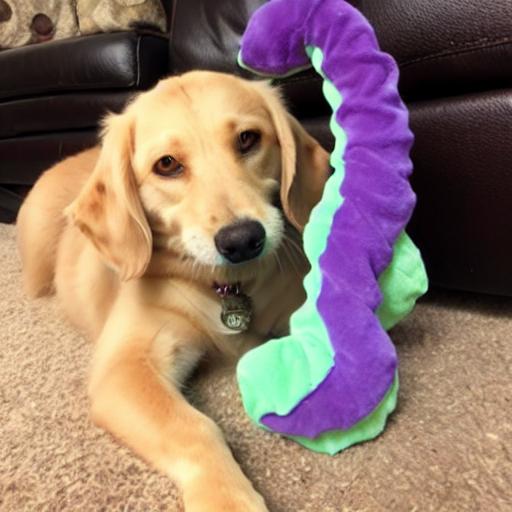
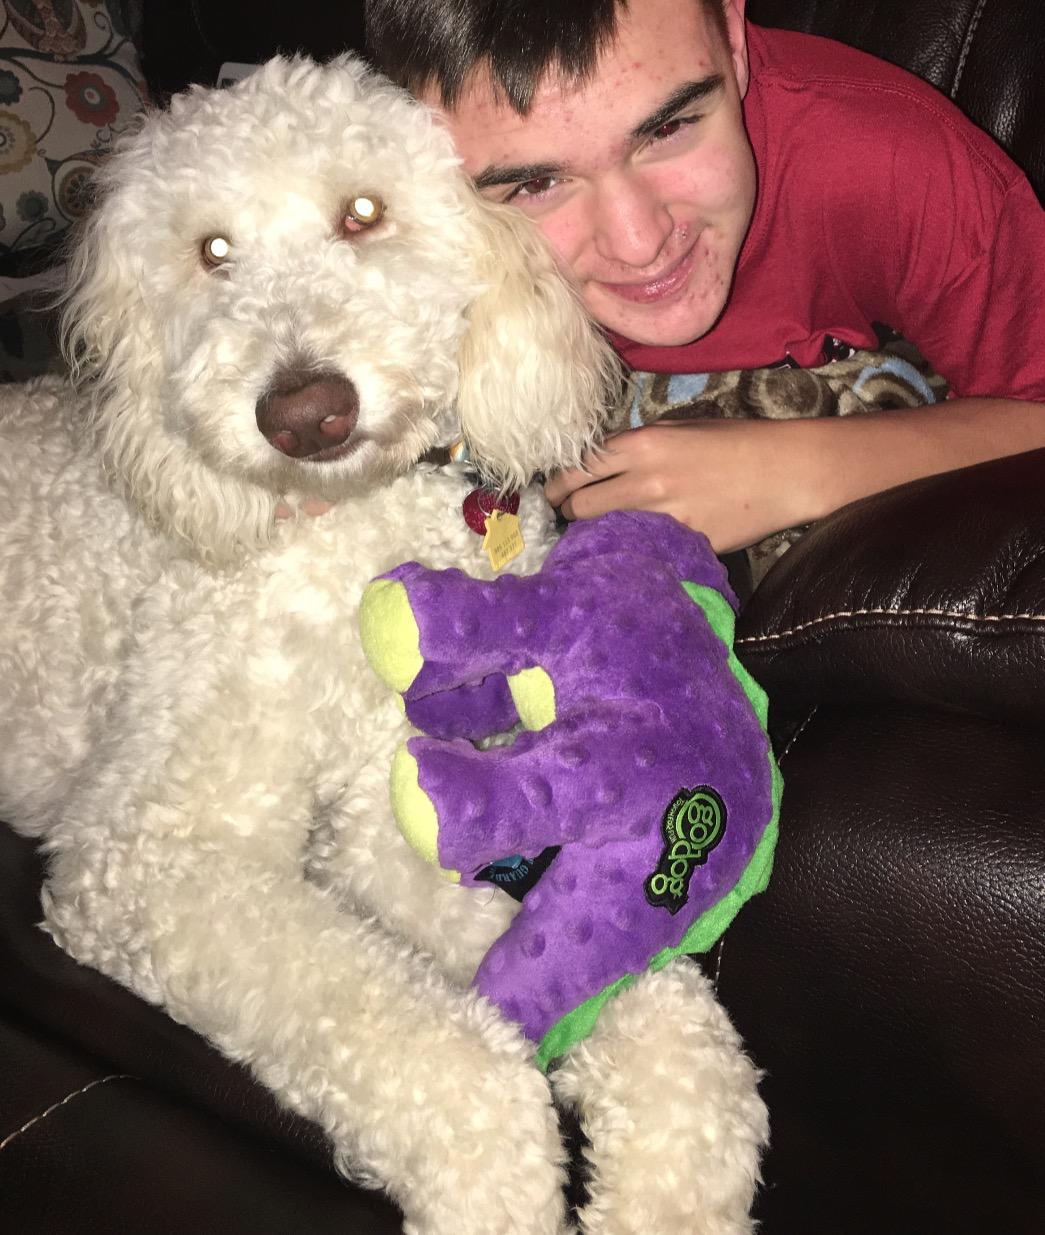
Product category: items_toy
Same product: no